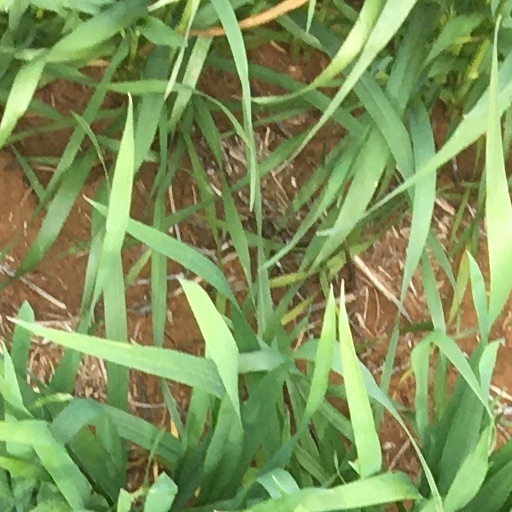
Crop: wheat